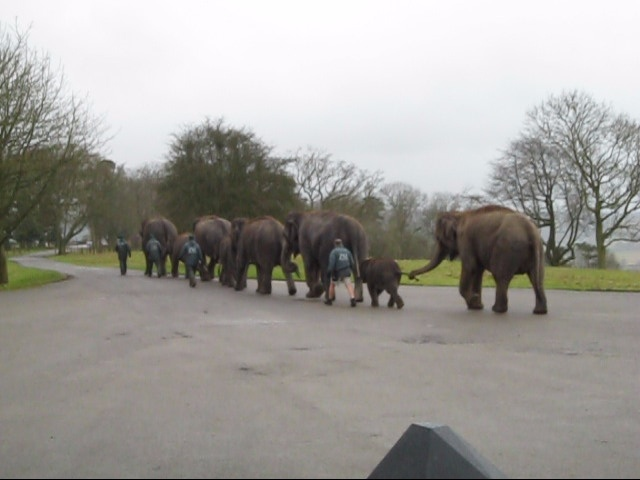
The men are walking by the large elephants down the street.
A group of elephants are walking down a road with their trunks connected to other elephant's tails.
A line of elephants and their babies being guided down a road by their keepers.
A long line of elephants marching down a street.
Man walks with a elephant families down the path beside the river.